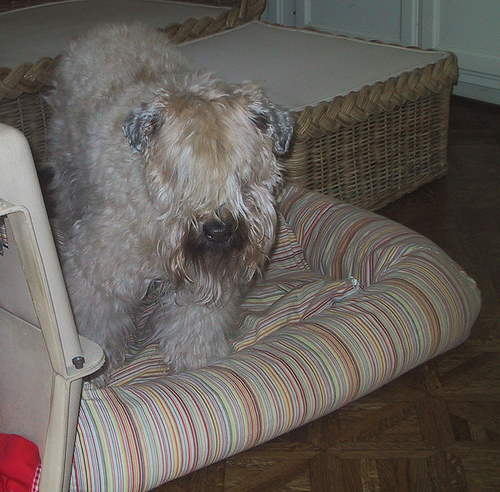
Breed: wheaten terrier